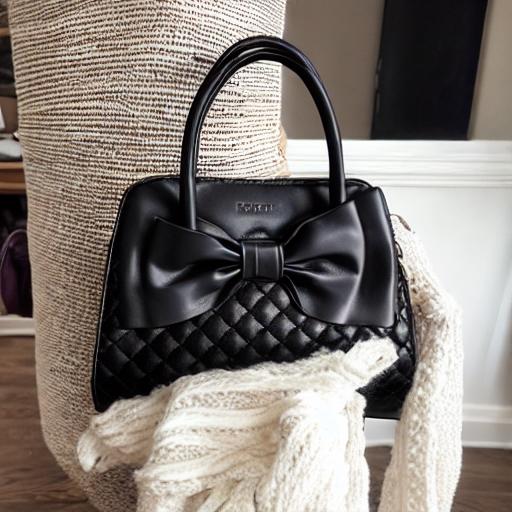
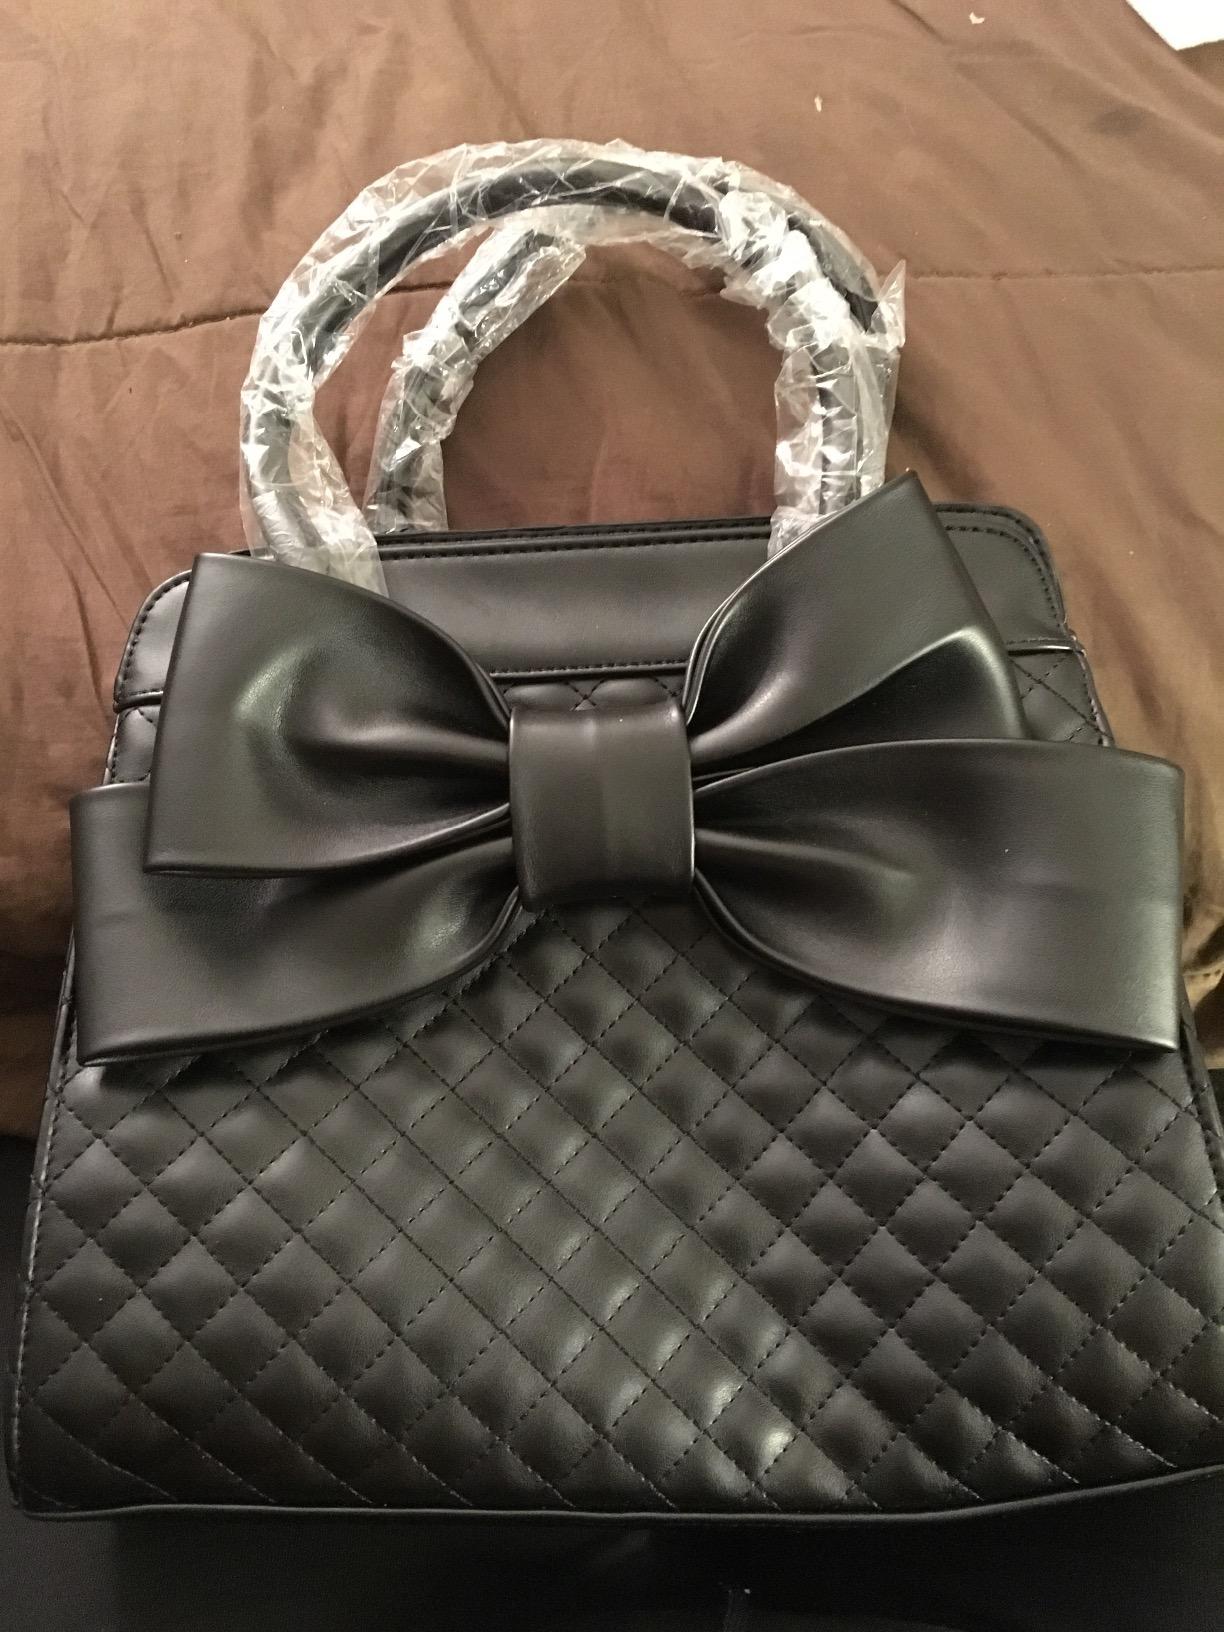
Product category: accessories_handbag
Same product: no